Eric Woods

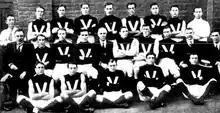
Victorian Football Team (1914). Woods is second player from left, back row.

He played inter-university football for Melbourne University, and, in addition to playing in 34 matches for the University in the VFL competition over four seasons (1911 to 1914), he also played for the VFL at the 1914 Sydney Carnival.